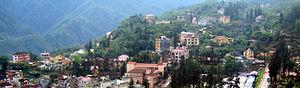
Chapa est une ville du Viêt Nam. La ville et le marché de Sa Pa, chef-lieu du district du même nom, se trouvent à 1 500 mètres d’altitude sur un affluent du fleuve Rouge, dans la province frontalière de Lào Cai, à l’extrême nord du Viêt Nam.